Timothy L. Pflueger

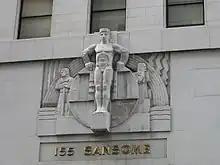
Ralph Stackpole's monumental stone figures top the entrance to 155 Sansome, the Stock Exchange Tower.

Also in January, Pflueger booked a flight in a small mail plane heading for New York but a winter storm forced the pilot and his two passengers down in the Sierras. The three men waited 36 hours exposed to the cold before being rescued. Pflueger immediately continued his trip and met with his Metropolitan Life Insurance clients regarding a third expansion project.